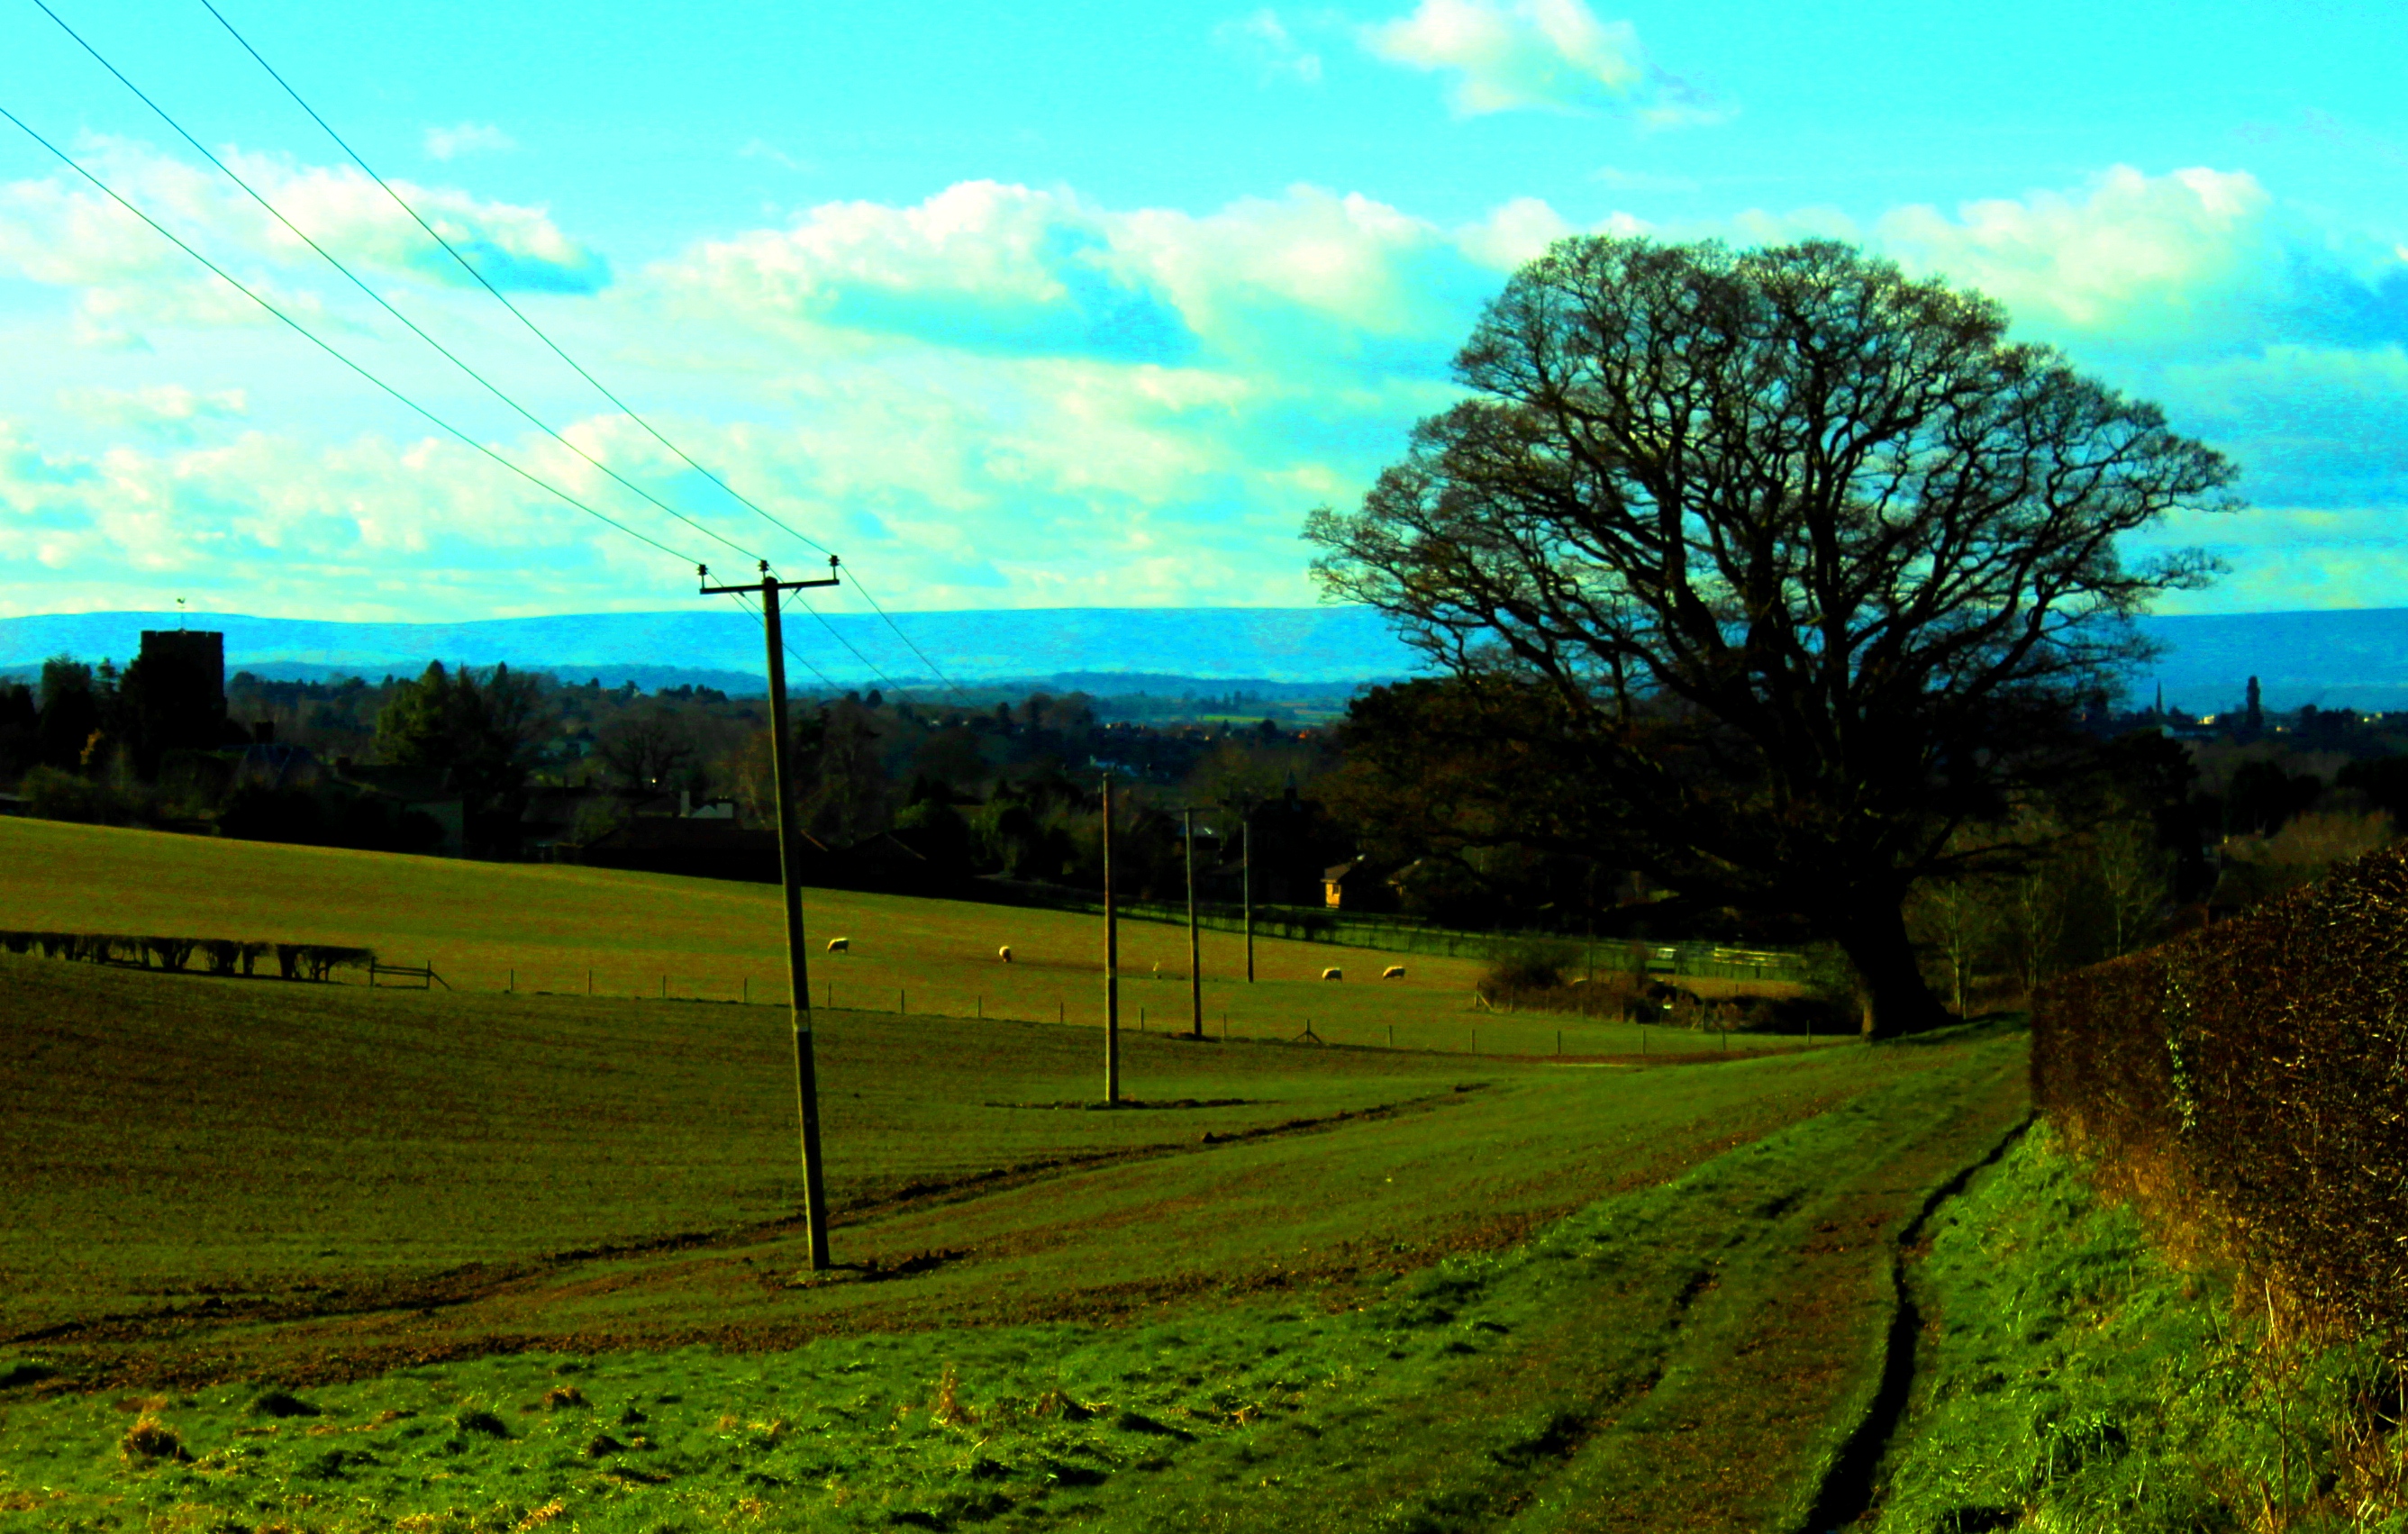
landscape, tree, nature, grass, horizon, cloud, structure, sky, field, farm, lawn, meadow, prairie, countryside, sunlight, morning, hill, green, pasture, soil, contrast, church, agriculture, plain, colour, lines, 2013, grassland, plantation, ch, herefordshire, hereford, dailyshoot, leading, leshaines, haines, lugwardine, rural area, saturate, woody plant